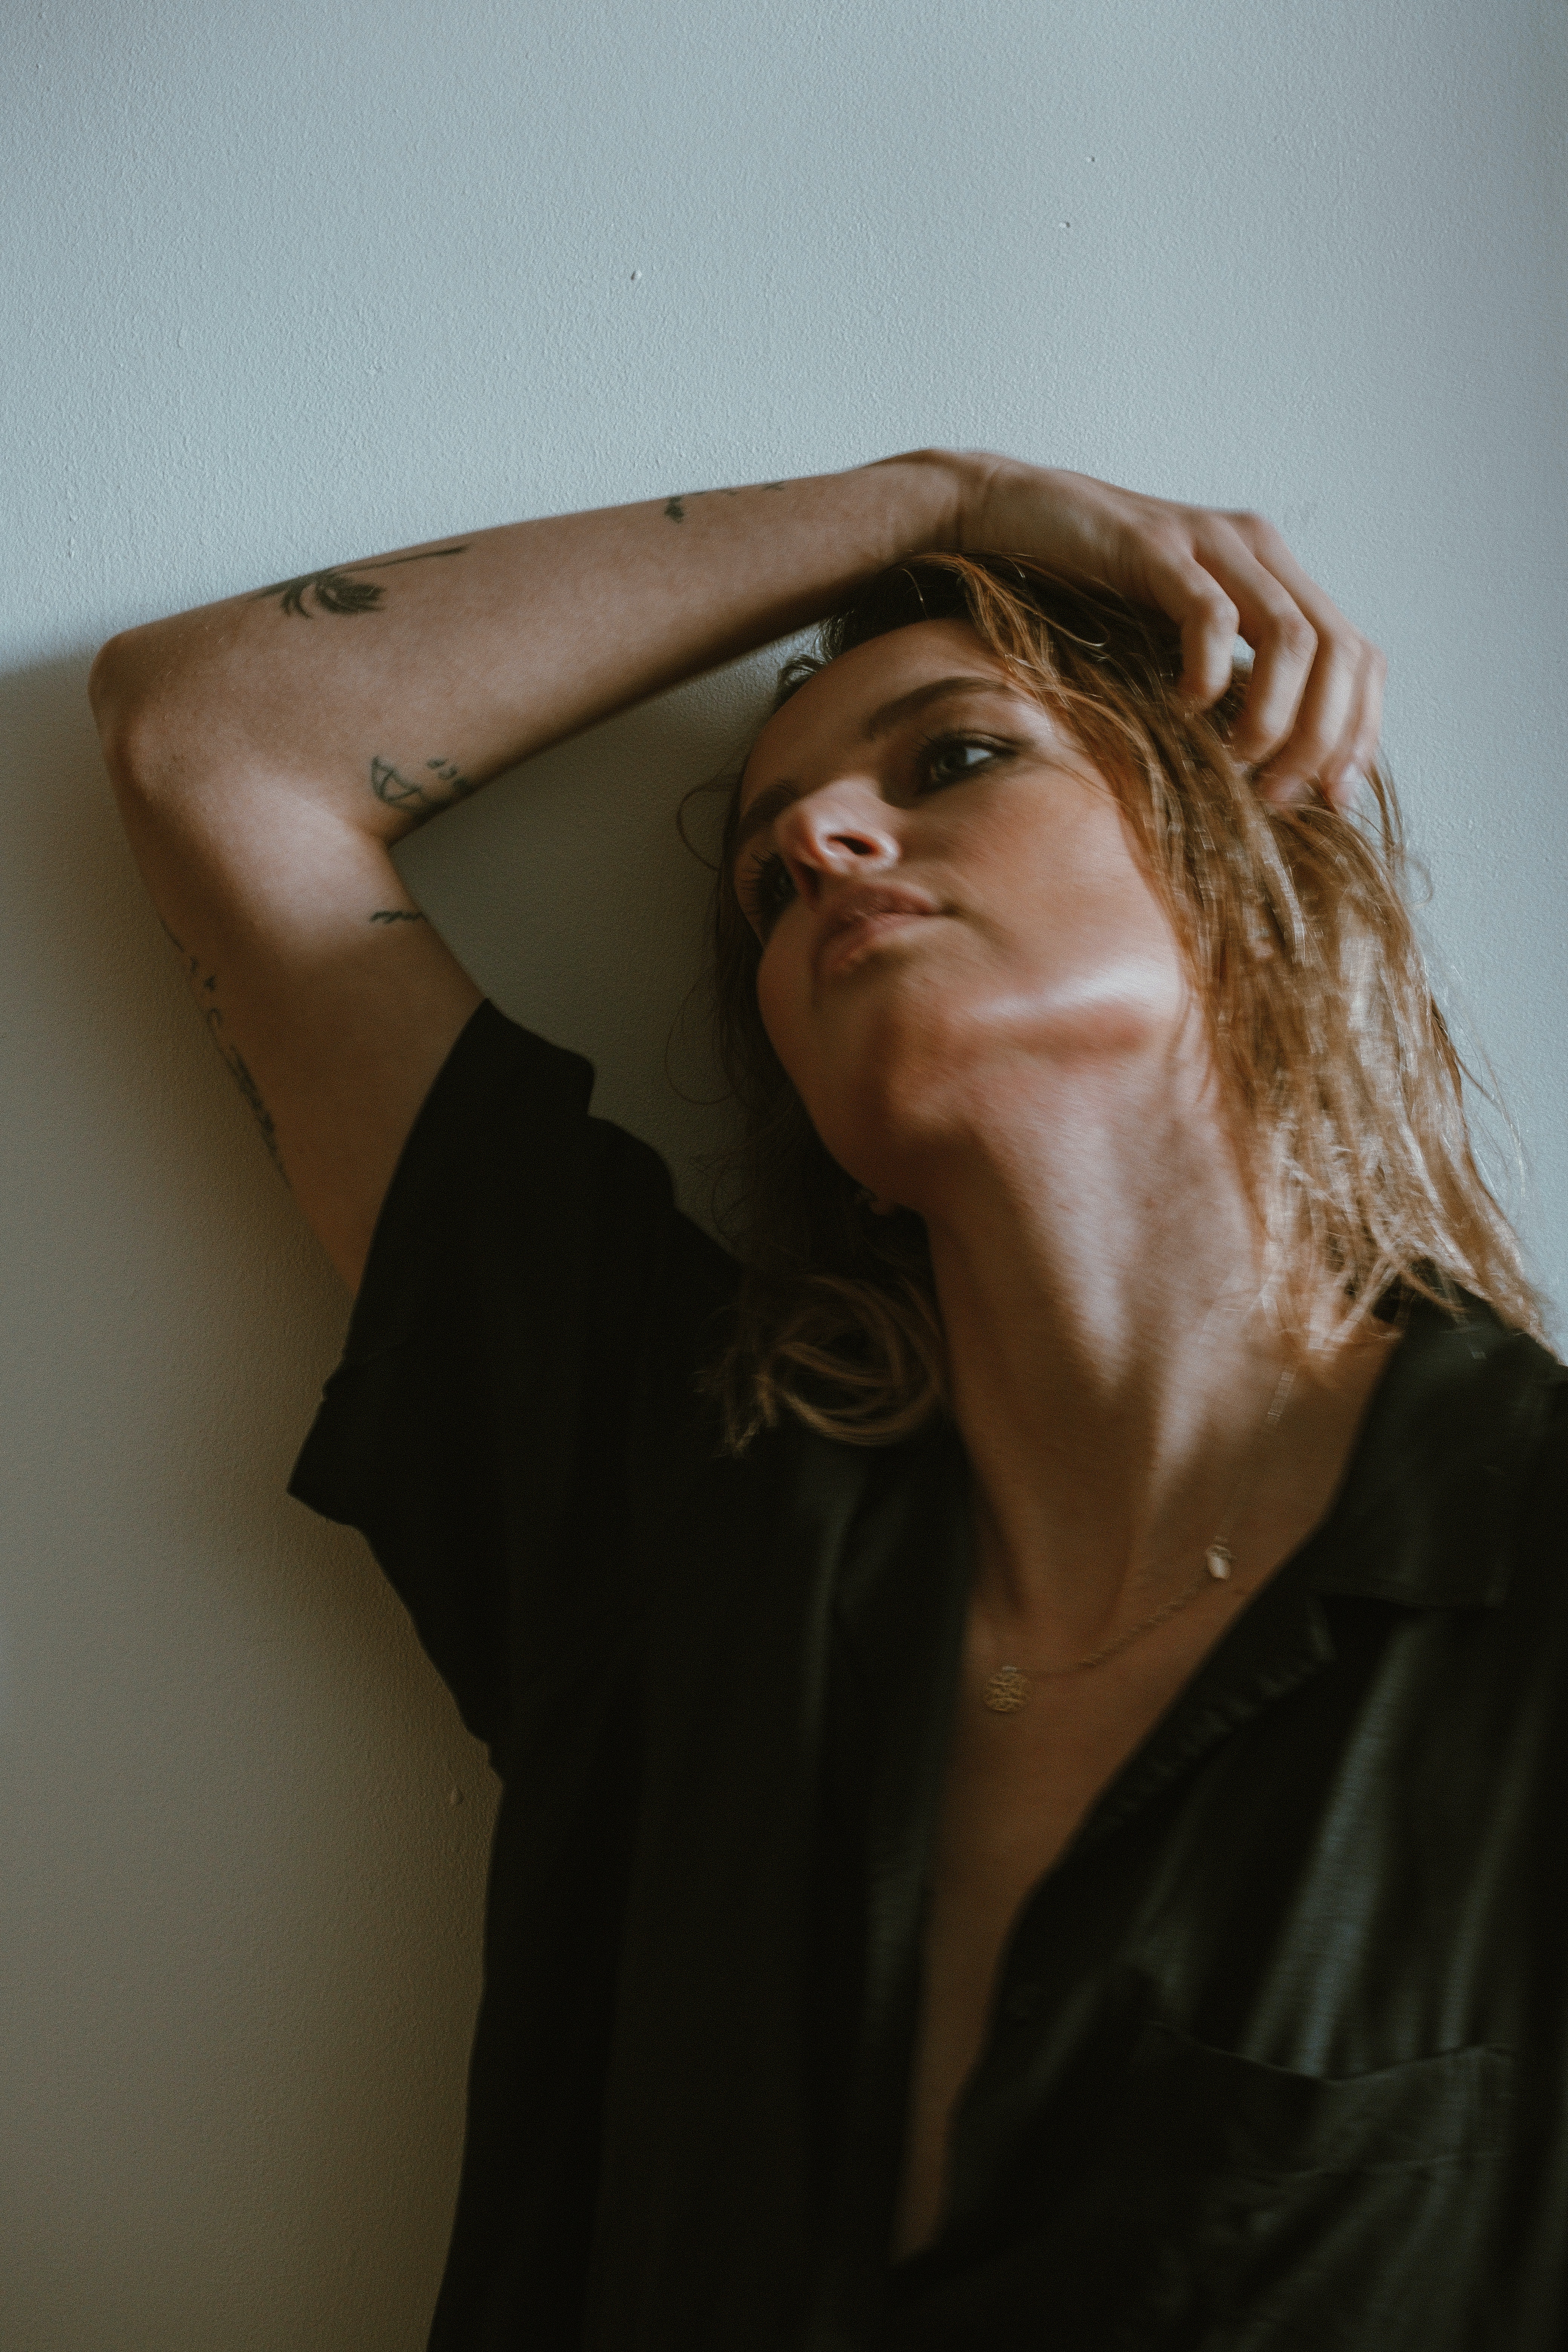
woman, hair, head, lip, chin, eyebrow, shoulder, vision care, flash photography, eyewear, neck, sleeve, standing, gesture, wood, black hair, fashion design, long hair, beauty, brown hair, blond, layered hair, happy, fun, jewellery, surfer hair, red hair, shadow, sitting, portrait photography, portrait, darkness, t shirt, hair coloring, photo shoot, room, model, ceiling, fur